Nike Smoke

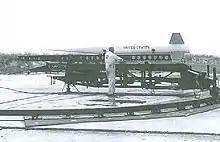
Nike Smoke test round is prepared for launch (Cape Kennedy, 1964)

In the tank were placed 37 litres of titanium tetrachloride in order to produce a highly reflective and dense smoke trail, hence its name. This trail extended from an altitude of around 6,000 feet to 75,000 feet. The triangulation of this trail provided data much more precise than previous tests made with high-altitude balloons.